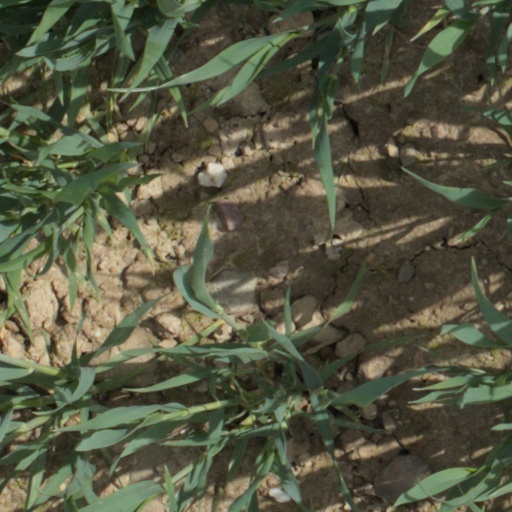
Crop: wheat